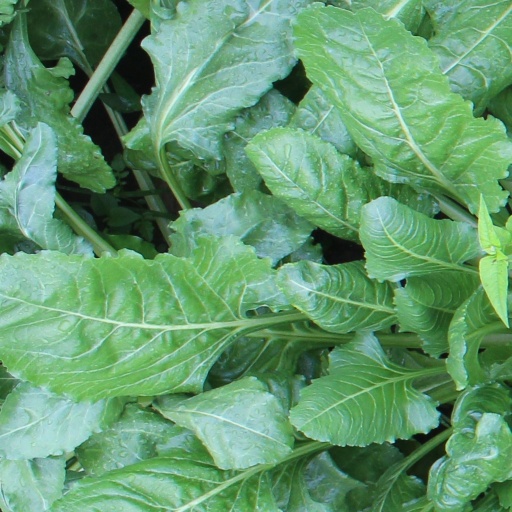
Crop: sugar beet